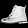
Label: Ankle boot